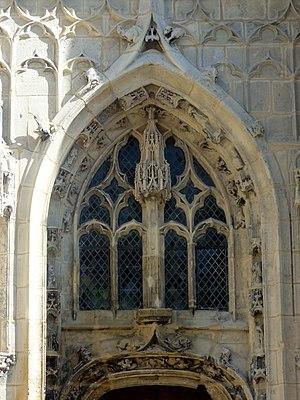
Église Saint-Pierre de Senlis - voir le titre du fichier.
L'église Saint-Pierre est une ancienne église catholique située à Senlis, en France. Elle a été désaffectée à la Révolution et connut de différentes affectations, notamment celle de marché couvert. Salle polyvalente municipale depuis 1979, elle a été fermée au public en 2009 en raison de son mauvais état, puis rouverte en mai 2017 après huit années de travaux.